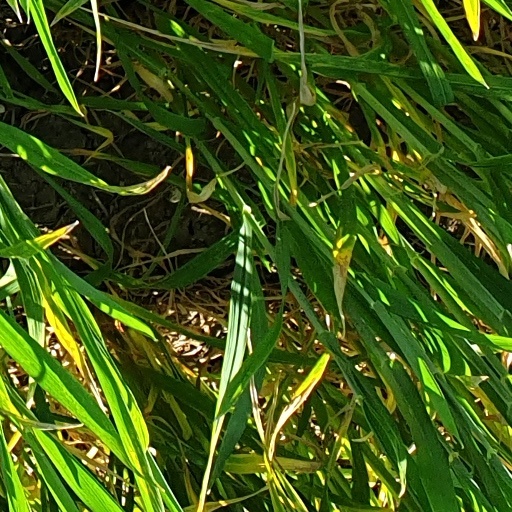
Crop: wheat